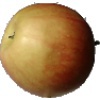
Label: Apple Red 2